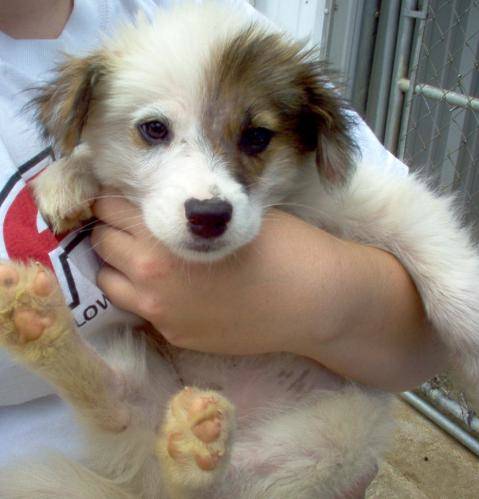
Label: dog